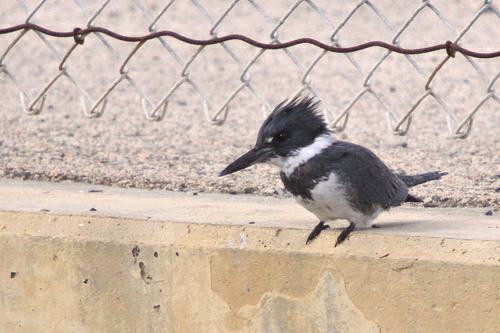
A photo of a belted kingfisher